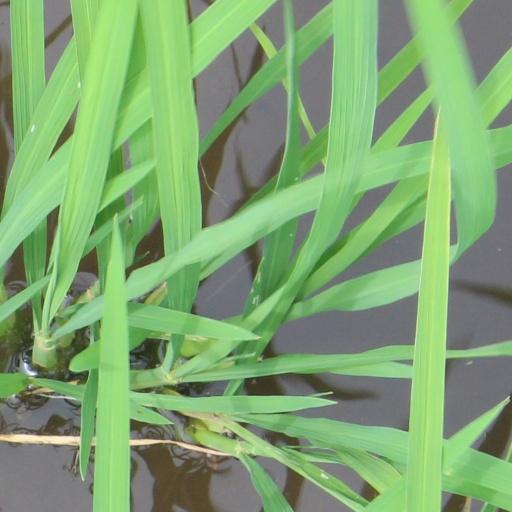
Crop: rice